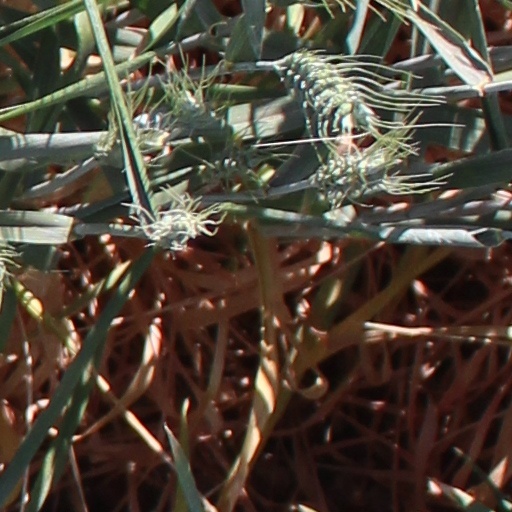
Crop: wheat